Richard Lloyd Jones

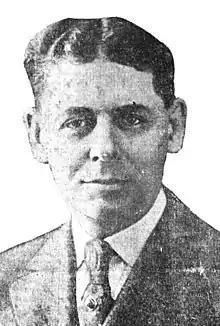

Richard Lloyd Jones (April 14, 1873 – December 4, 1963) was an American journalist who was the long-time editor and publisher of the now defunct "Tulsa Tribune". He was noted for his controversial positions on political issues. The son of a notable Unitarian missionary, Jenkin Lloyd Jones, he was a co-founder of All Souls Unitarian Universalist Church in Tulsa, Oklahoma.